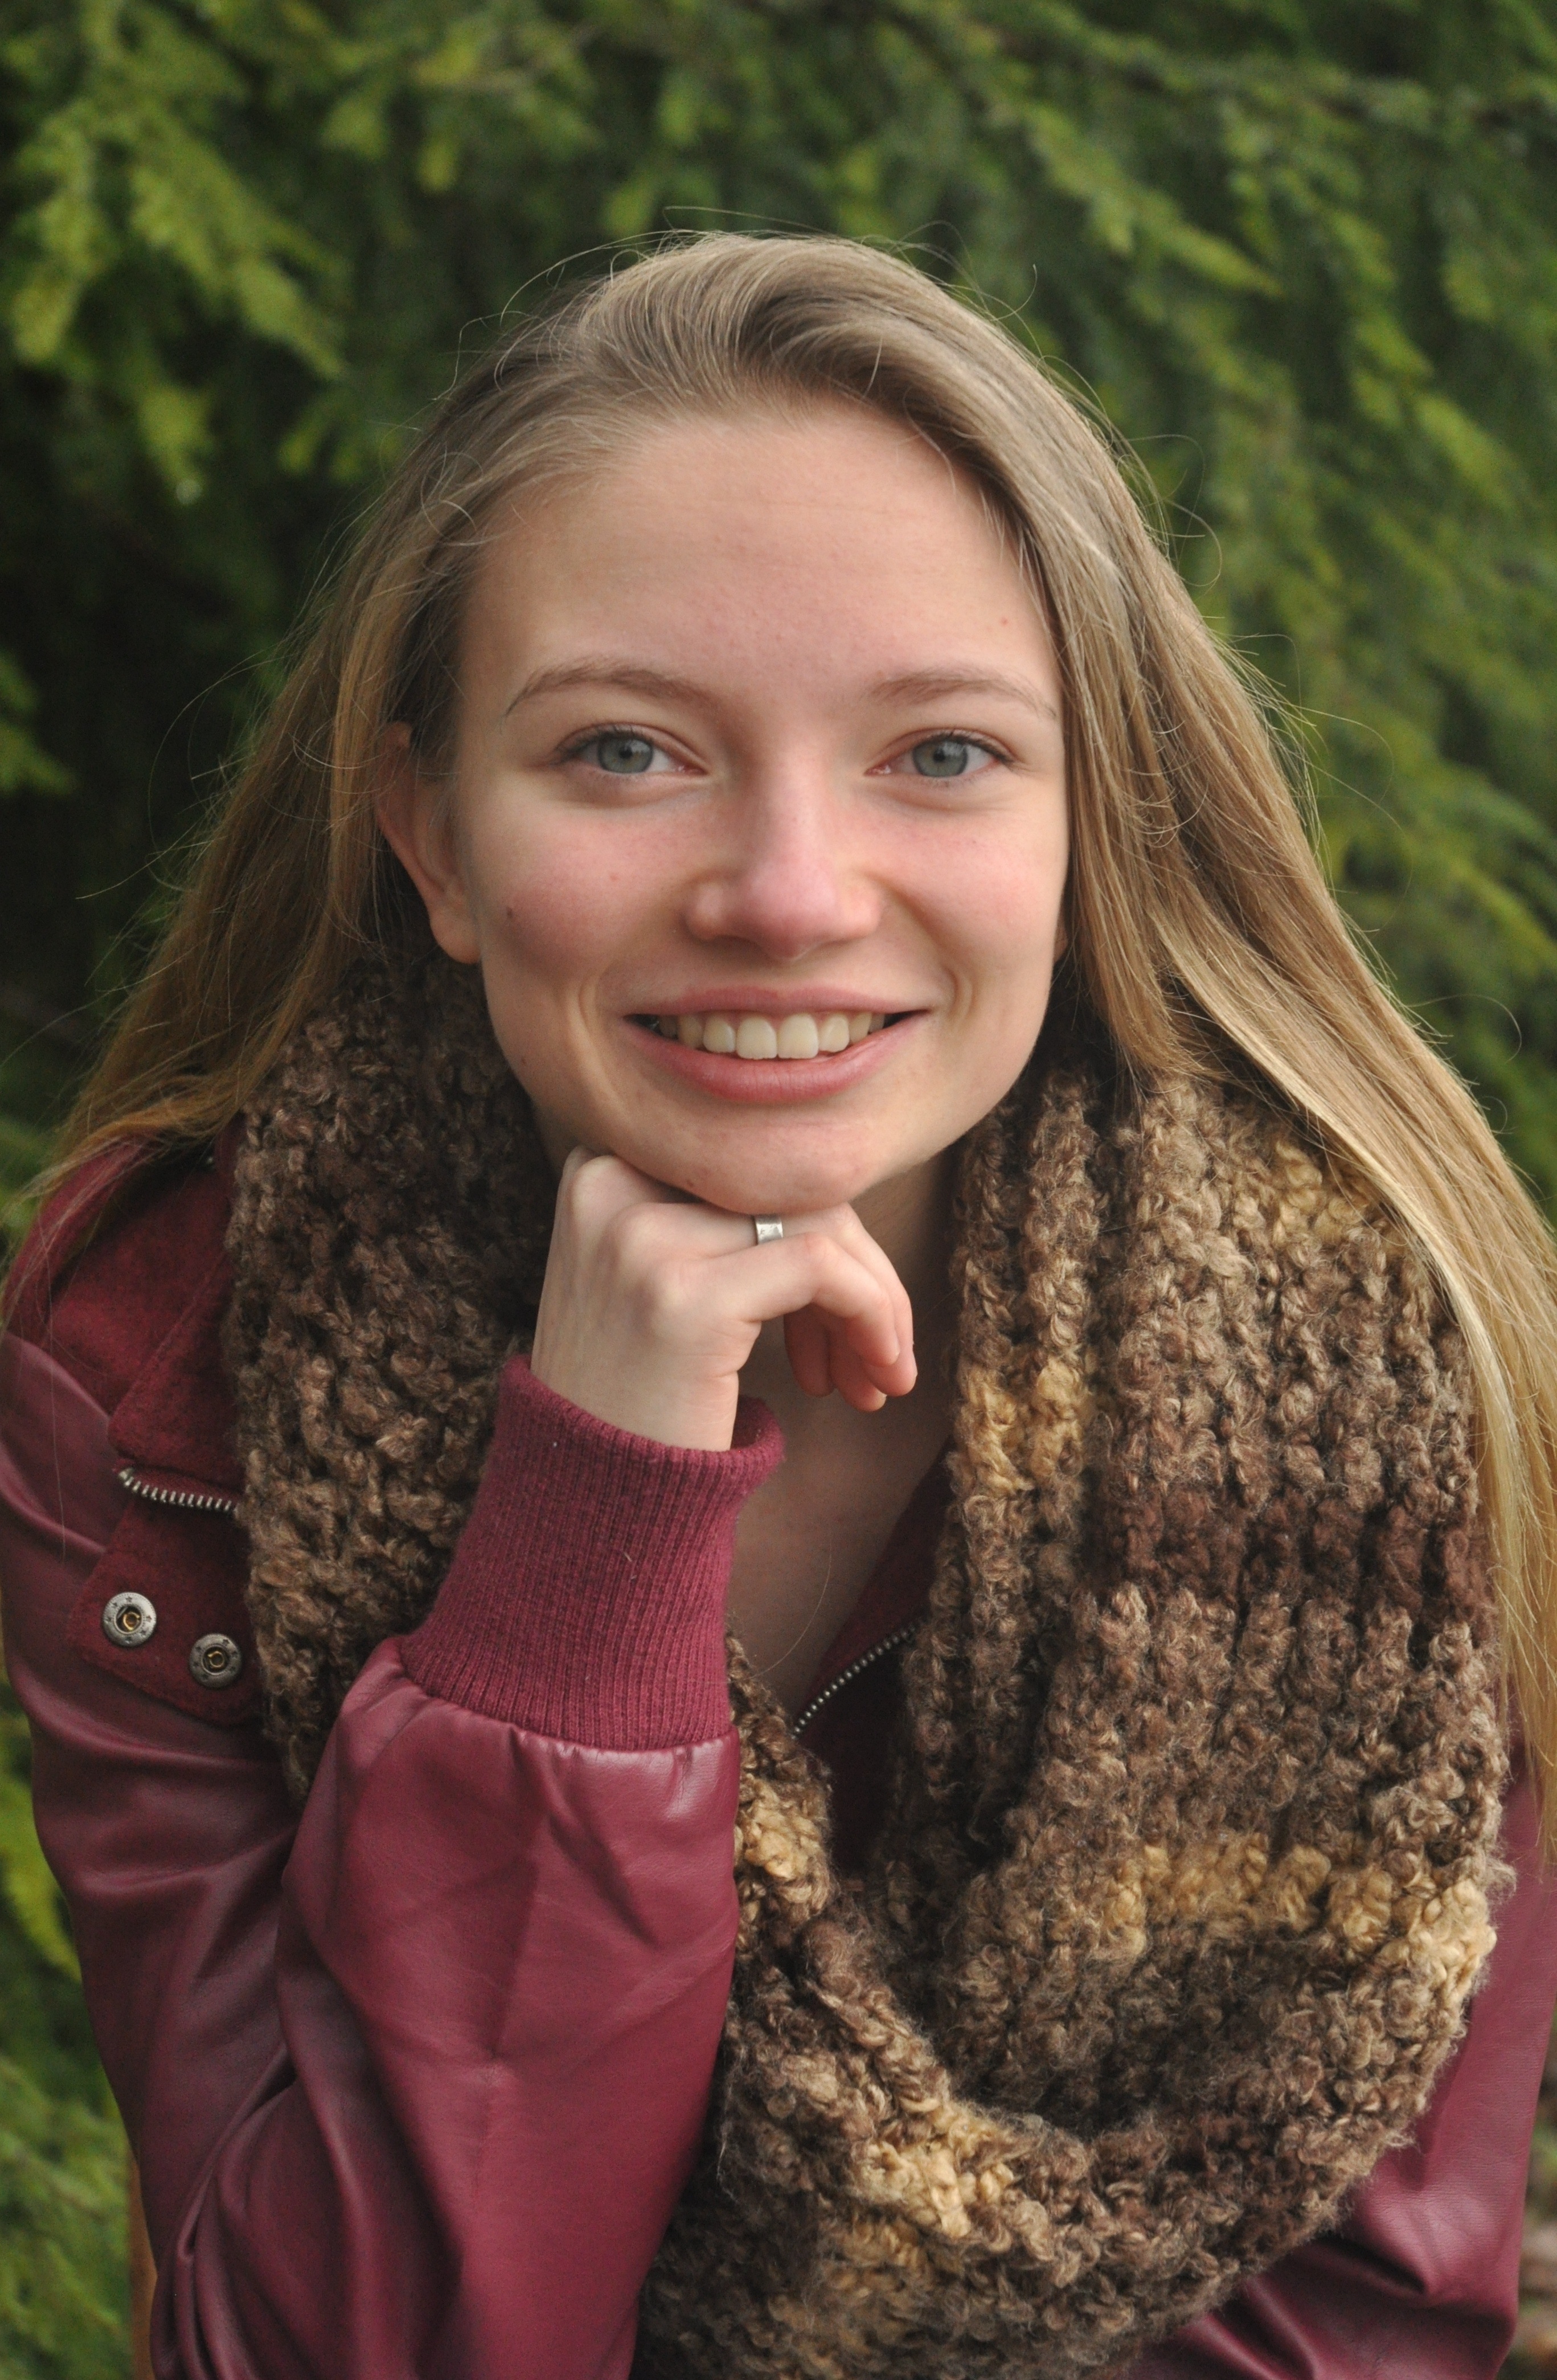
Label: Colored